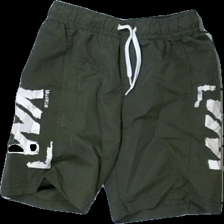
View: front
Type: Shorts
Category: Children
Brand: Not in the list
Brand text on label: Stadium
Colors: White, Green
Material: 100% polyester
Pattern: Other
Cut: Regular
Size: 134
Season: All
Price range: <50
Recommended usage: Reuse
Description: Green bathing shorts for children